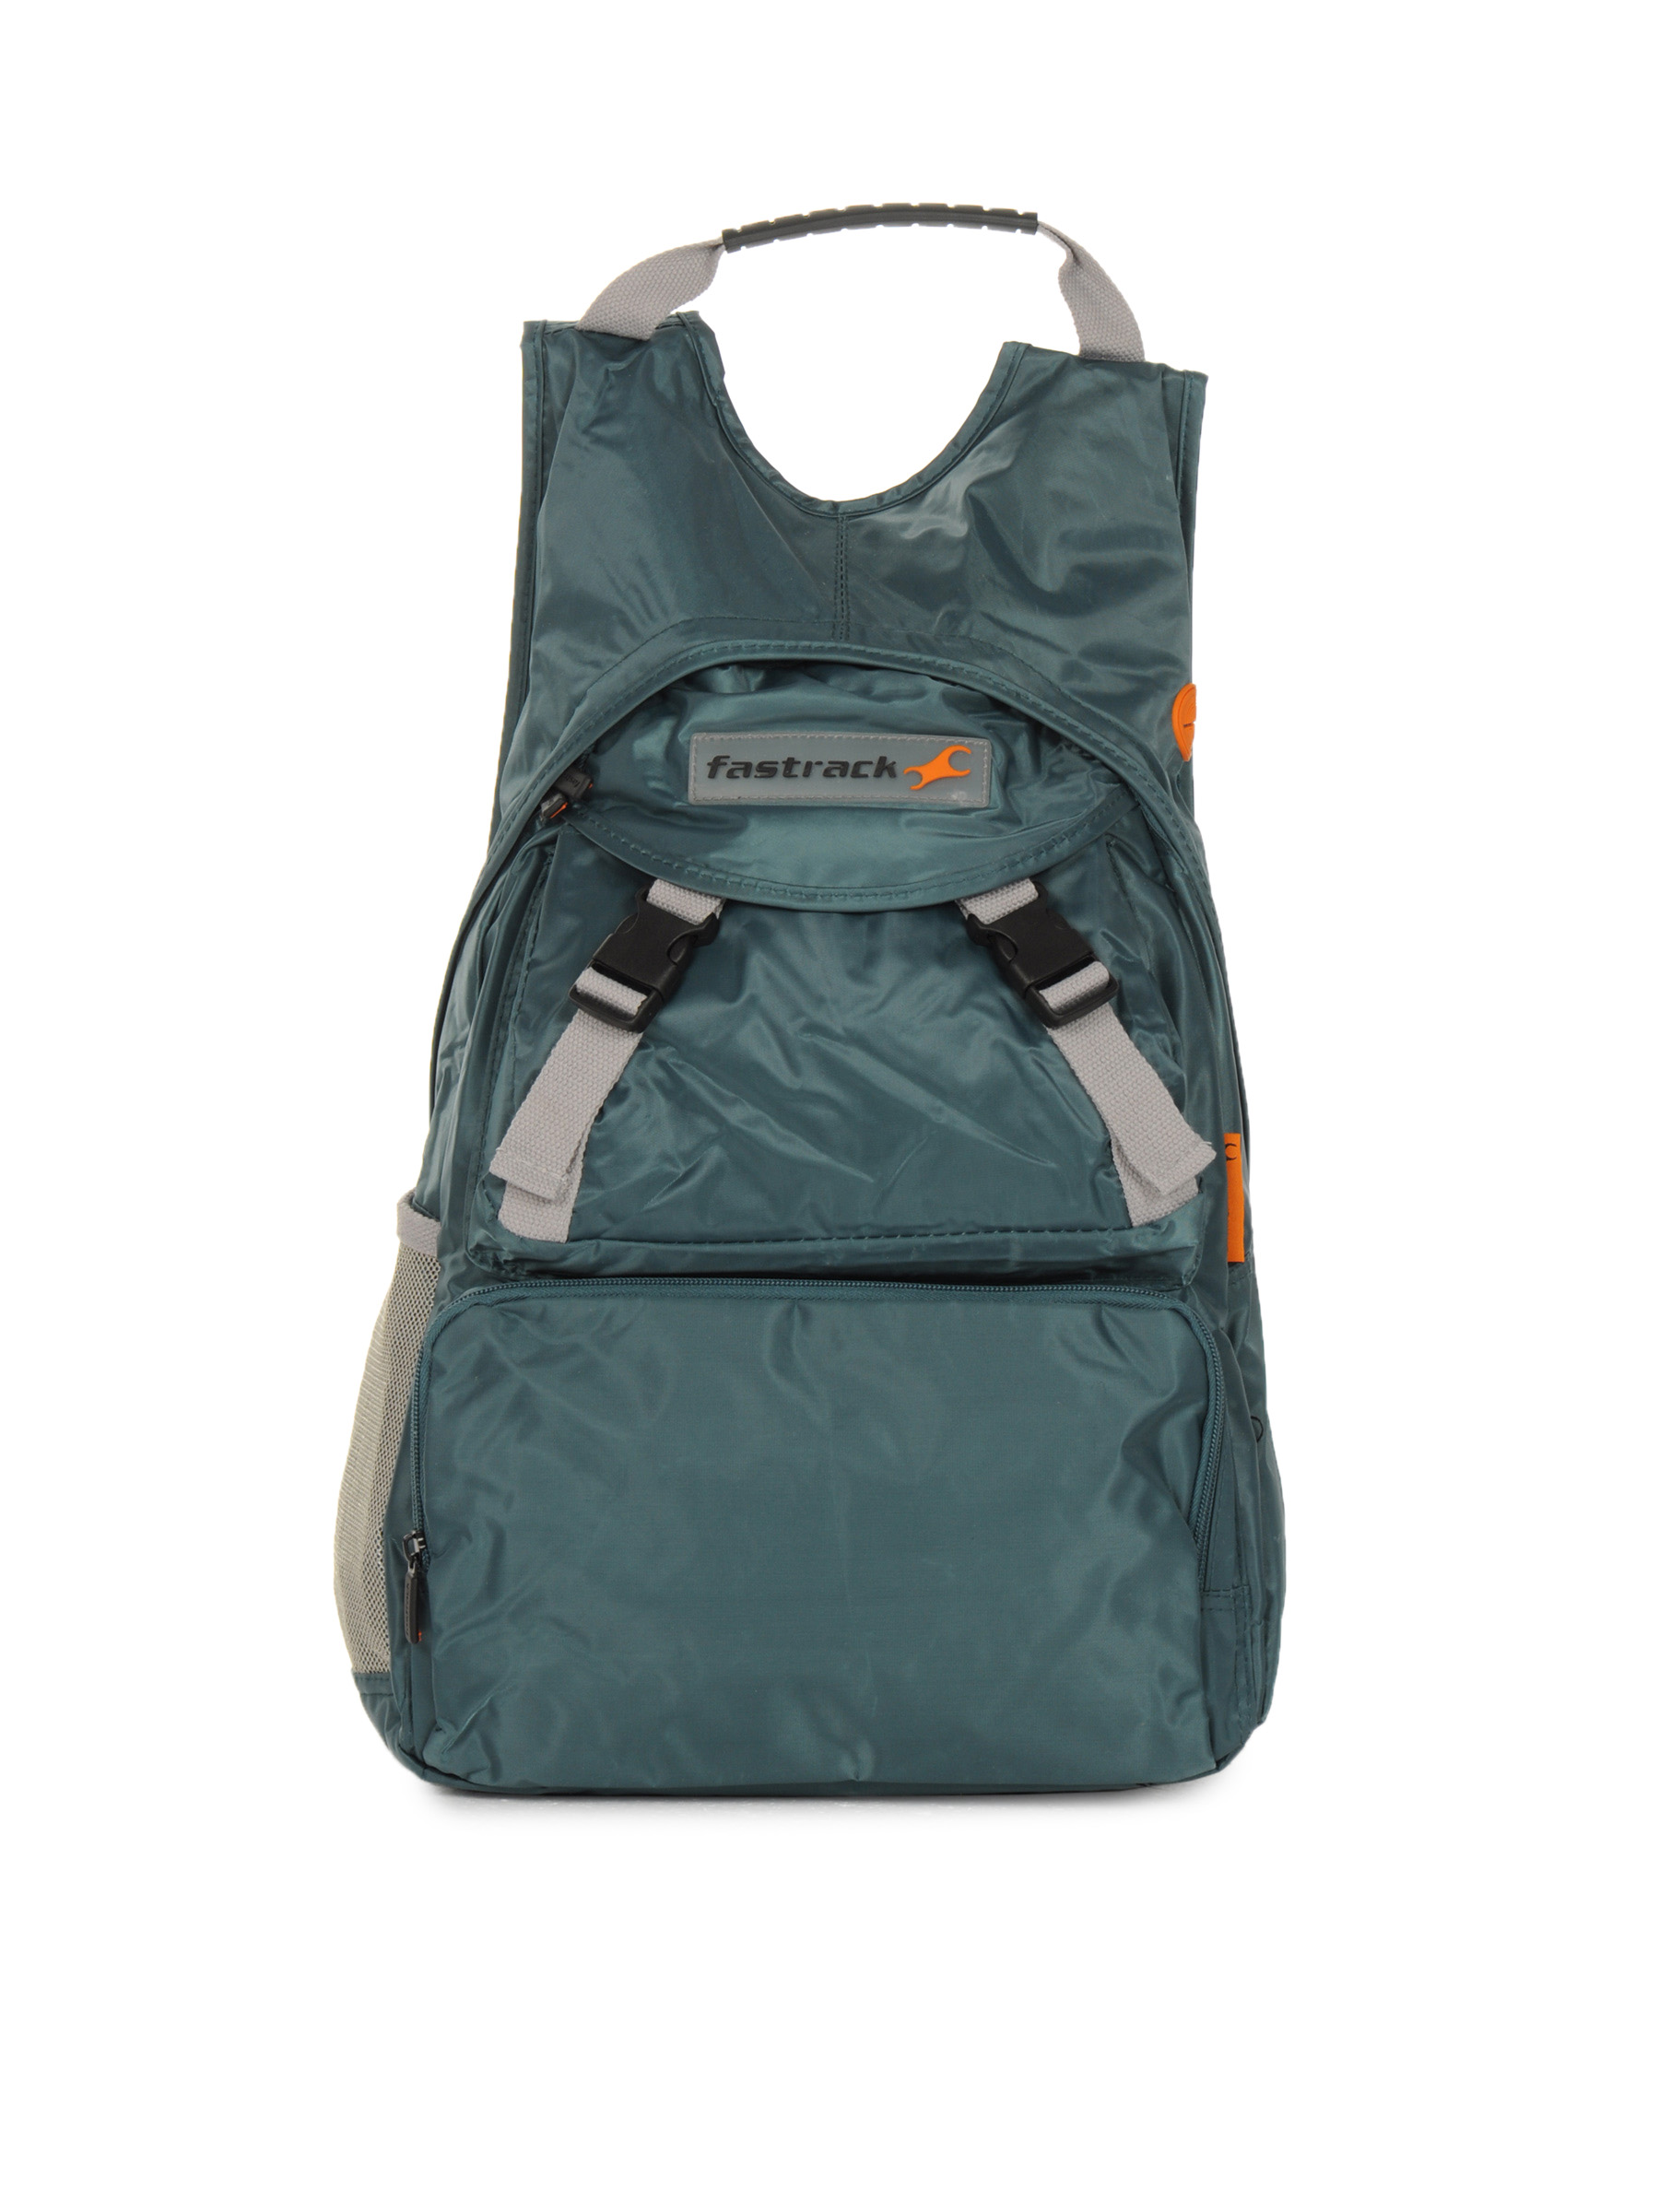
Fastrack Men Polyester Green Backpack
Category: Accessories / Bags / Backpacks
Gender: Men
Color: Green
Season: Winter 2016
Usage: Casual